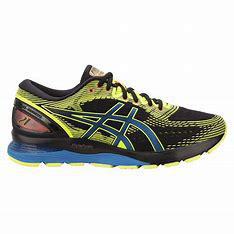
Brand: Asics
Model: Gel Nimbus 21